Ustaše in Australia

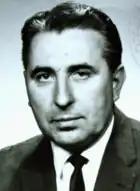
Srećko Rover

Once in Australia, Rover established himself in Melbourne where he helped form the Melbourne Croatia football club in 1953 and obtained citizenship in 1956. He established the Australian branch of the Croatian National Resistance (HNO) in 1957 which was the more militant post-war wing of the Ustaše that was led from Spain by the notorious Ustaše concentration camp commander Vjekoslav "Maks" Luburić. Again the Australian authorities allowed the Ustaše to organise and openly promote their ideology, an Ustaša float was even permitted to participate in the 1962 Melbourne Moomba parade.